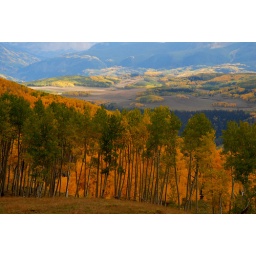
yellow trees against landscape